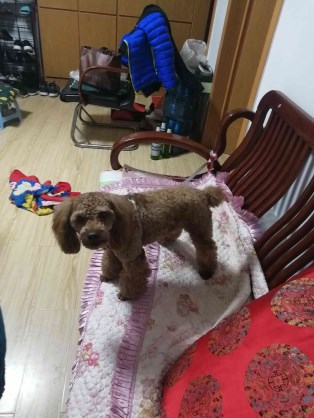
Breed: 7449-n000128-teddy